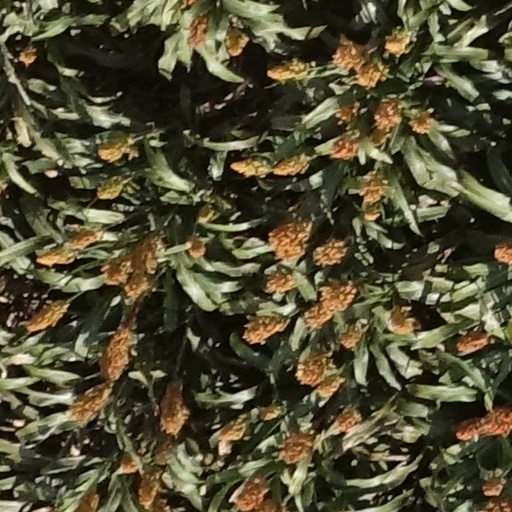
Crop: sorghum